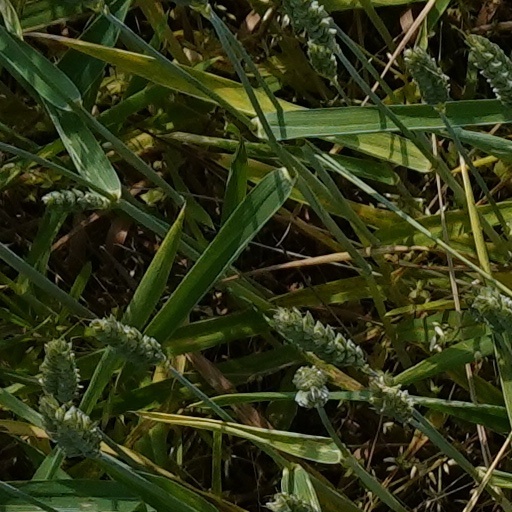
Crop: wheat